Ardclough

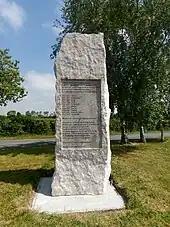
A memorial stone that commemorates the workers of local quarries and also the inauguration site at nearby Lyon's Hill.

Amongst the settlement's buildings today are a national school, a church, Ardclough GAA Club, and one shop "Buggys". Ardclough also contains the historic round tower at Oughterard.